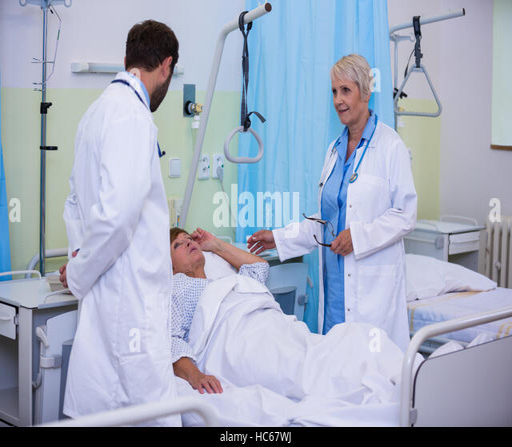
doctors talking to a senior patient